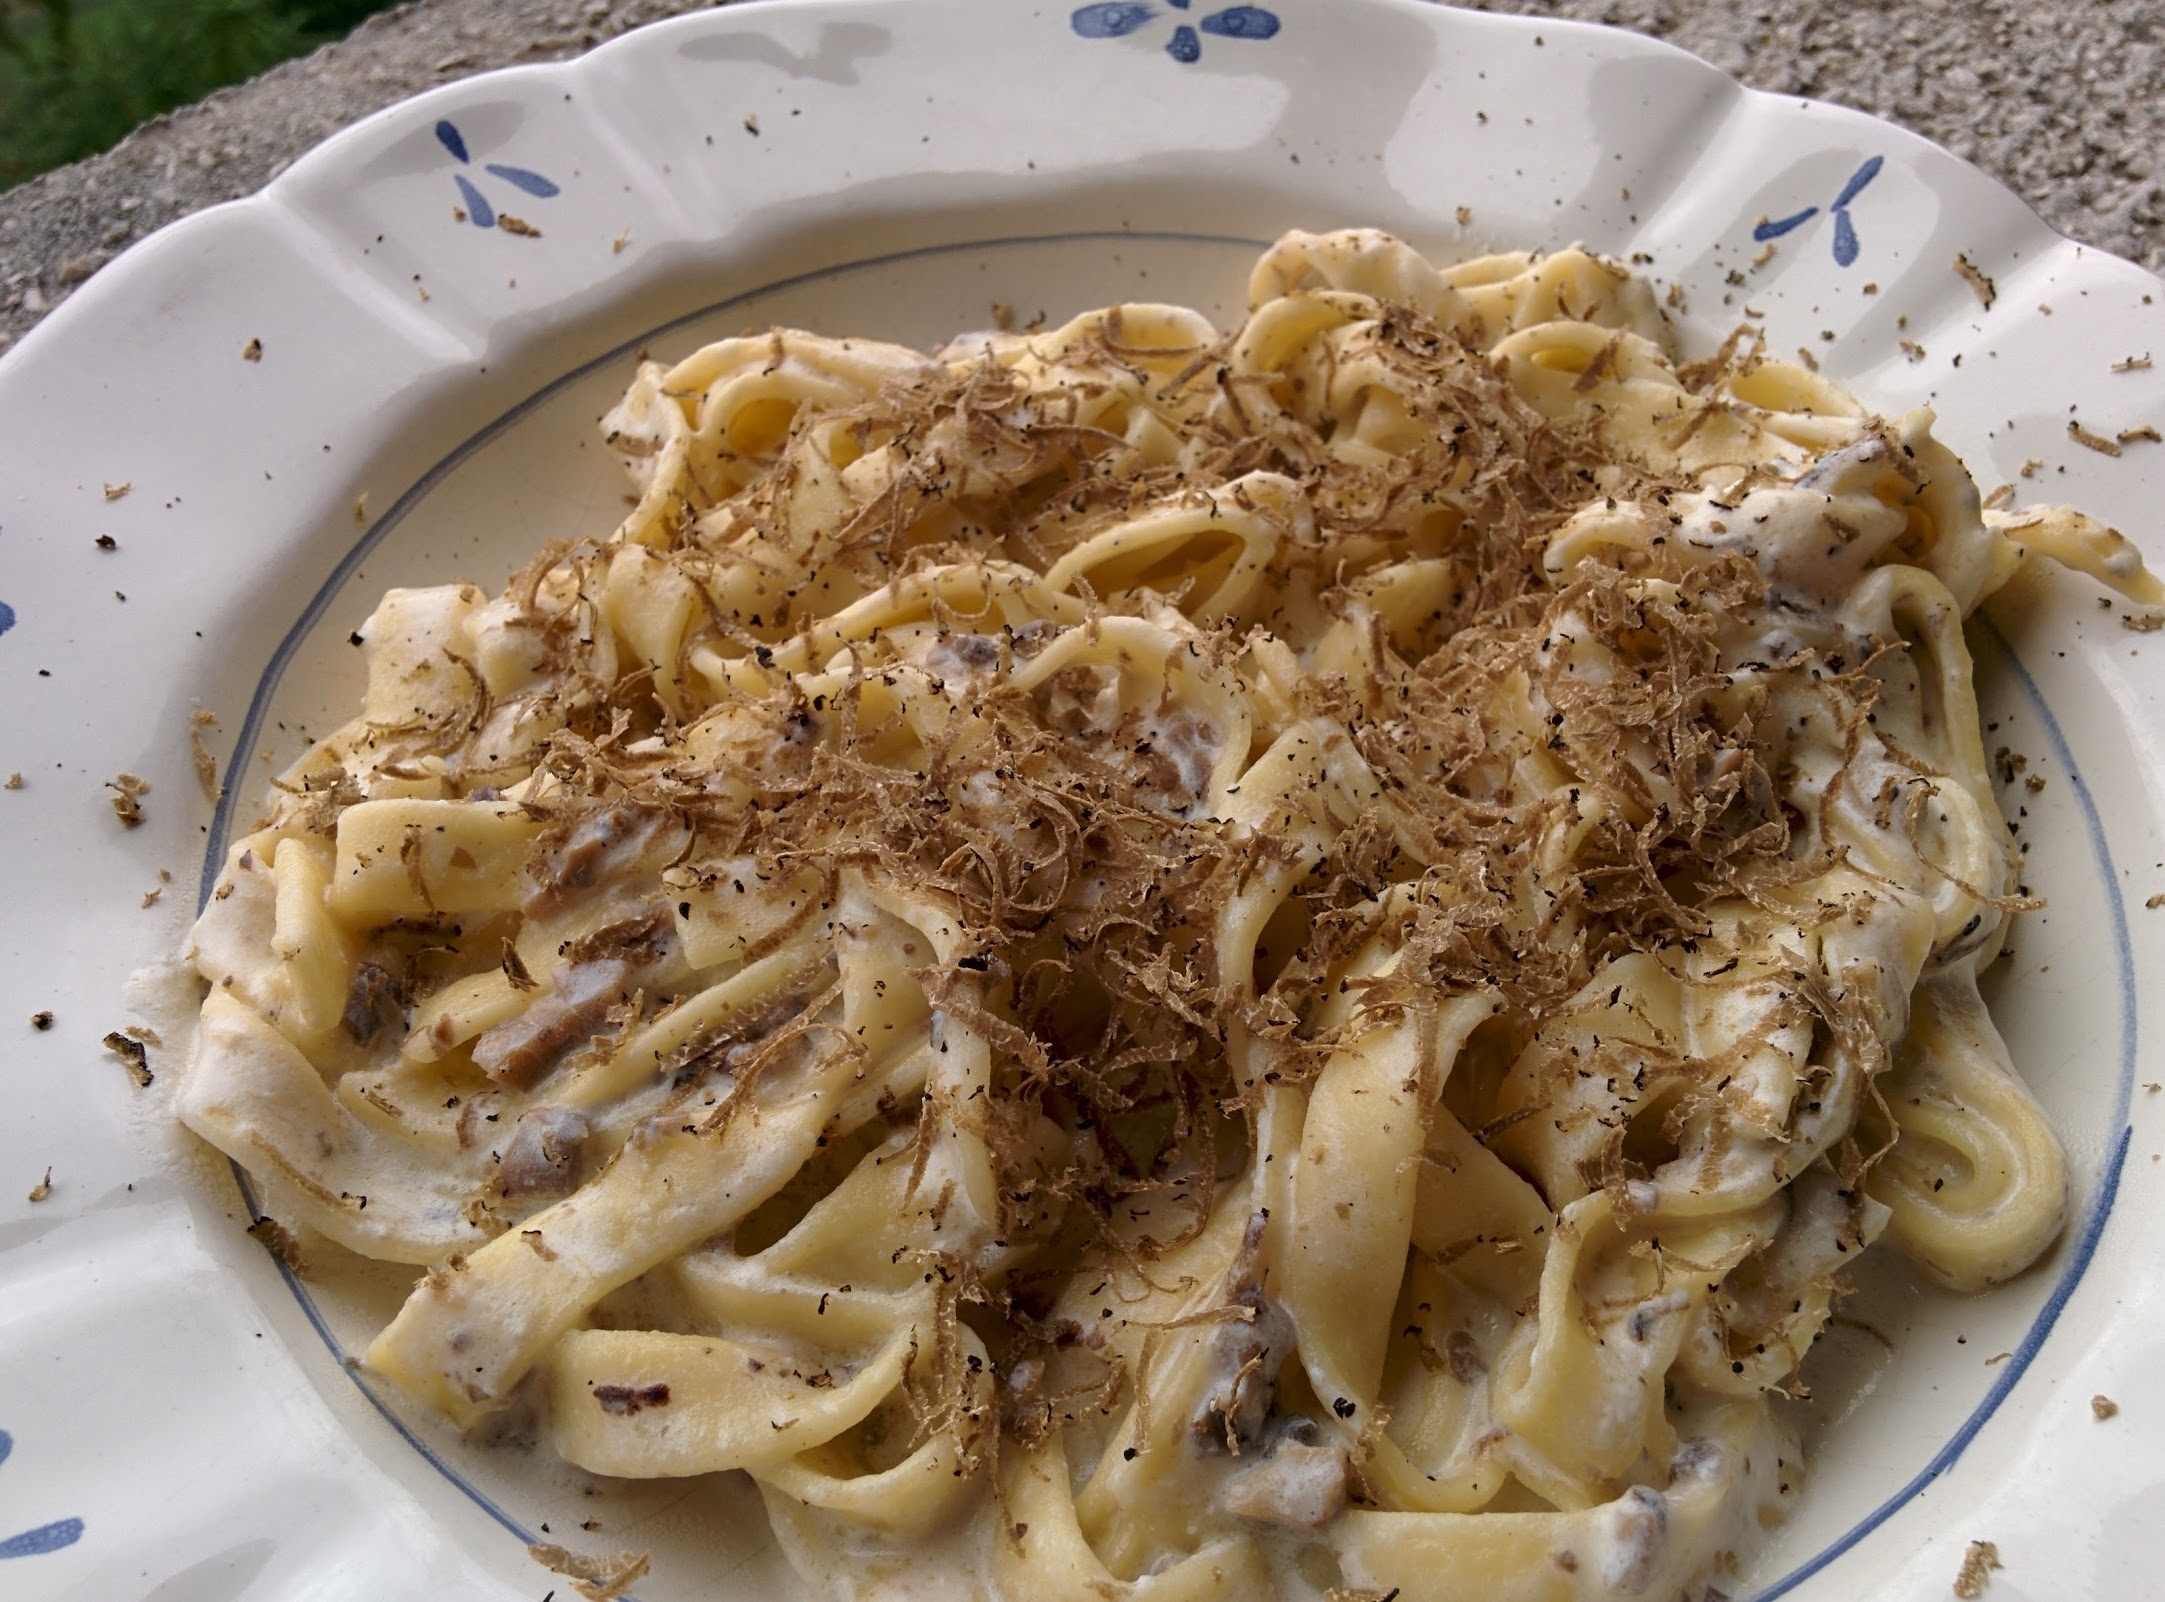
dish, food, produce, vegetable, meat, lunch, cuisine, pasta, noodles, spaghetti, truffle, italian food, carbonara, fettuccine, european food